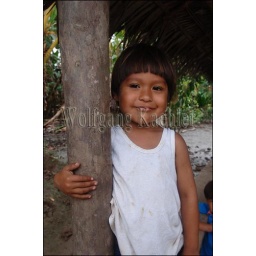
Peru, amazon river basin, near iquitos, maranon river, village, local boy